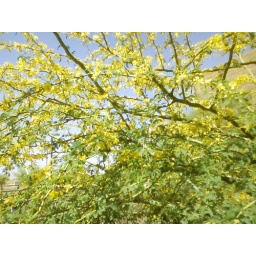
flowers around Aloha Courier's office